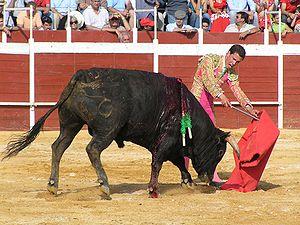
Passe de muleta, arènes d'Alcalá la Real. Polski: Corrida.
La passe est, pour un torero à pied, l'action d'appeler le taureau sur un leurre, capote ou muleta, de le faire courir et passer le long de son corps. En France, le mot passe désigne toute figure exécutée avec ce leurre, qu'il s'agisse de cape ou de muleta.